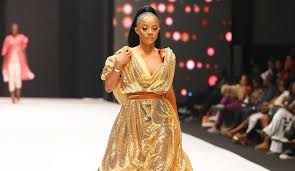
Nataal bii dafay wone jigéen joo xam ne jigéenu saa-Afrig lay ndiru. Jigéen ju taaru. Mu ngi sol nag yére, yére, yére yu rafet. Yére yoo xam ni wirgo yére wi,  wirgo wurus lay ndiróol. Mu am ay nit yu bari yu toog féete ko càmmoñ, amitam  nit ku ne ci ginnaawam de  dox di ñëw.